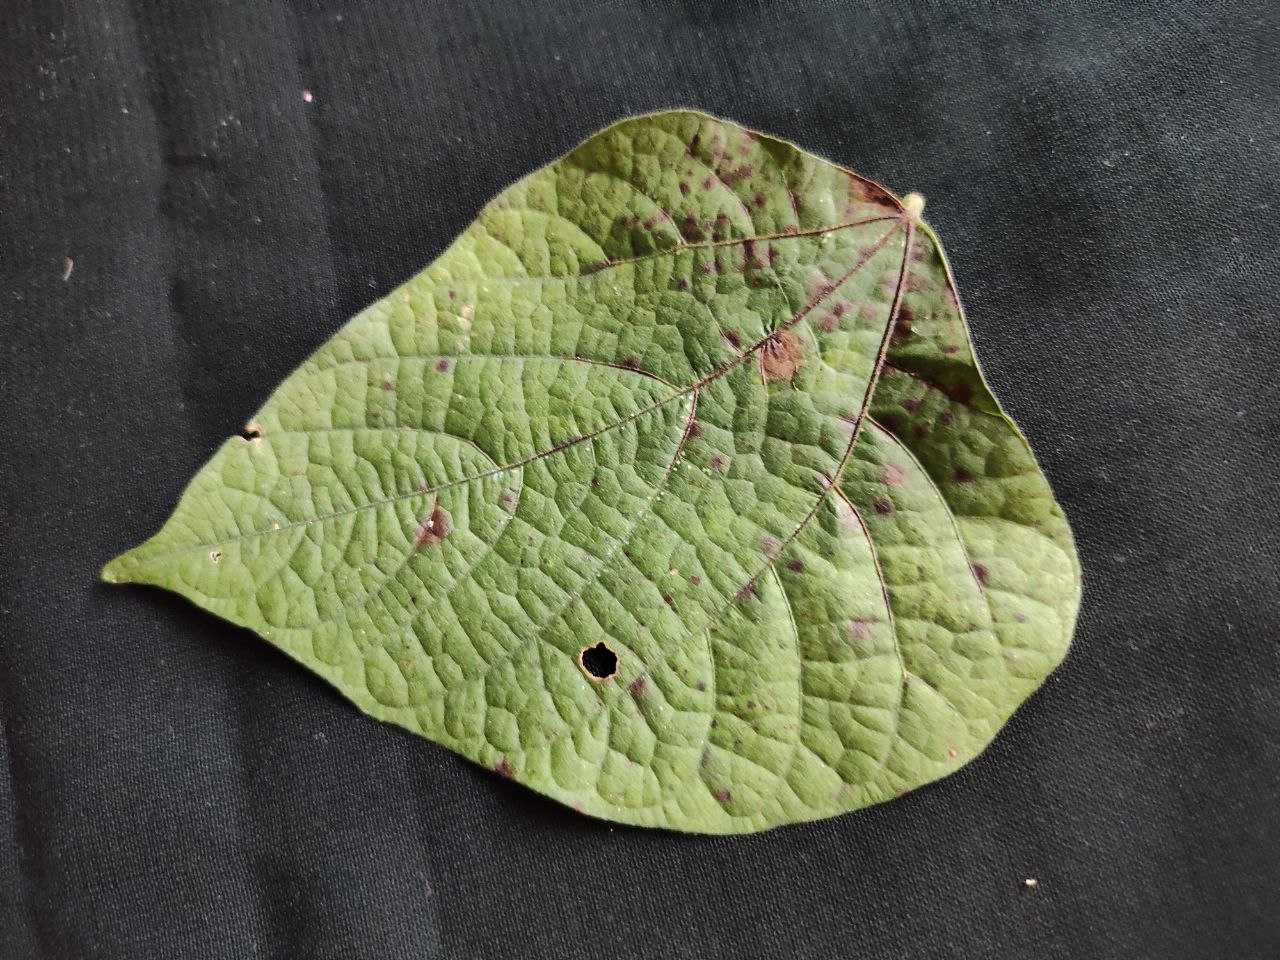
Crop: bean
Leaf condition: Rust